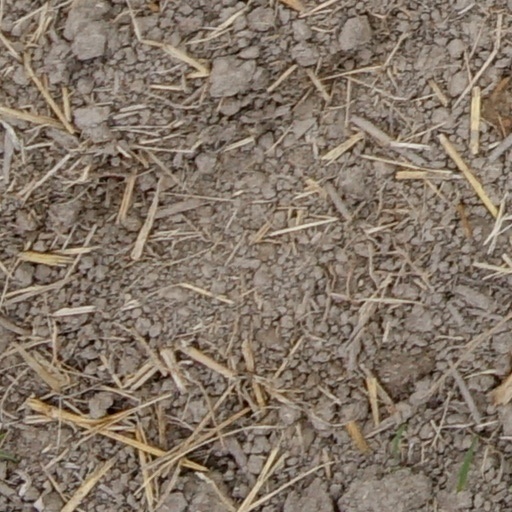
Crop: wheat